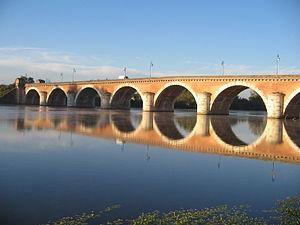
Le pont Napoléon sur le Tarn à Moissac (82) automne 2012
Le pont Napoléon ou pont Marie-Thérèse est un pont routier, qui enjambe le Tarn à Moissac dans le Tarn-et-Garonne en Occitanie France.
Moissac est une commune française située dans le département de Tarn-et-Garonne en région Occitanie.